Conservation behavior

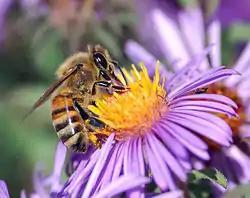
A European honey bee forages for nectar.

Conservation behavior is the interdisciplinary field about how animal behavior can assist in the conservation of biodiversity. It encompasses proximate and ultimate causes of behavior and incorporates disciplines including genetics, physiology, behavioral ecology, and evolution.